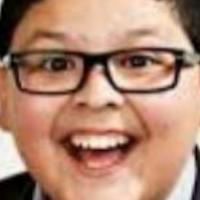
Age group: age 11-20